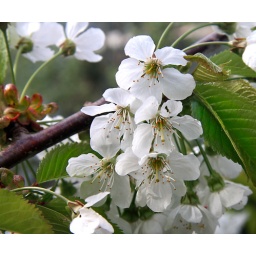
If you know the name of the flower, plant or tree please tell me. Taken in the back yard (garden).